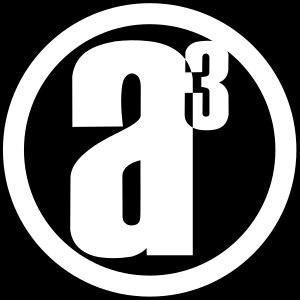
L’agorisme se réfère à la philosophie politique établie par Samuel Edward Konkin III, auteur du Manifeste néo-libertarien, en 1980. Cette philosophie s'apparente à l'anarcho-capitalisme, ou anarchie de marché libre, et vient du grec agora qui signifie marché ouvert. Les agoristes sont ceux qui cessent de croire en la légitimité du gouvernement et participent à la contre-économie de manière pacifique pour échapper au contrôle et à la taxation de l'État.